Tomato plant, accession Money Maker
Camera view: tilt-top (135 deg); turntable rotation: 150 degrees
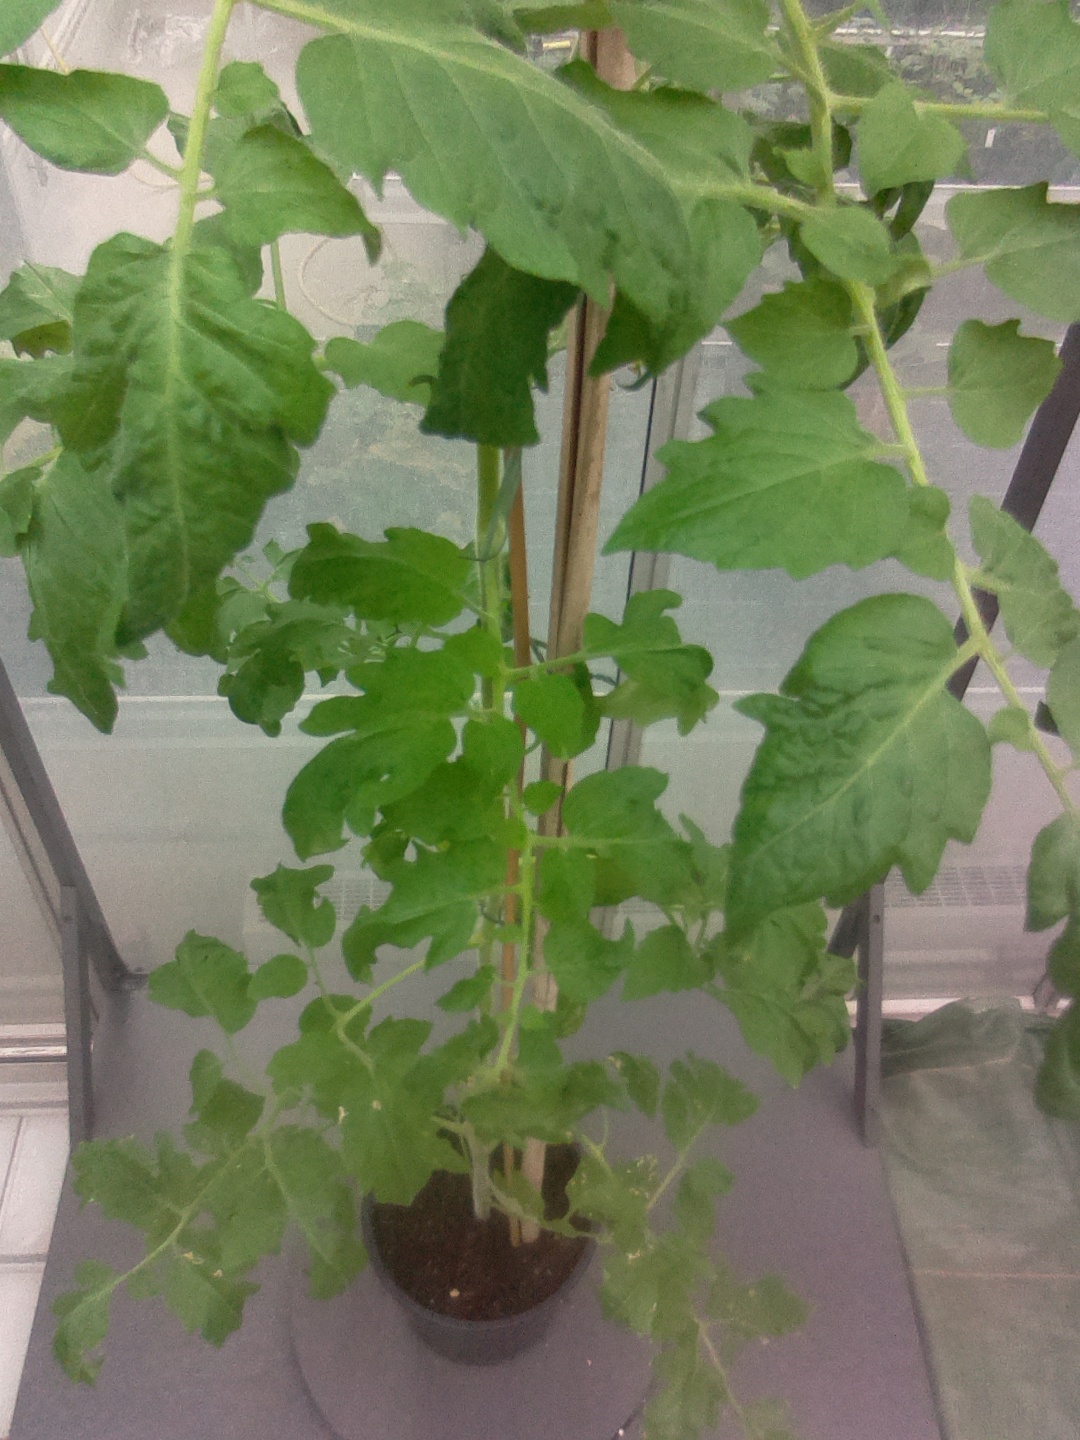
BBCH growth stage 72: 20%-30% of final fruit size